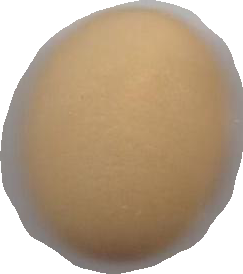
Variety: Grobogan